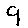
Label: 9